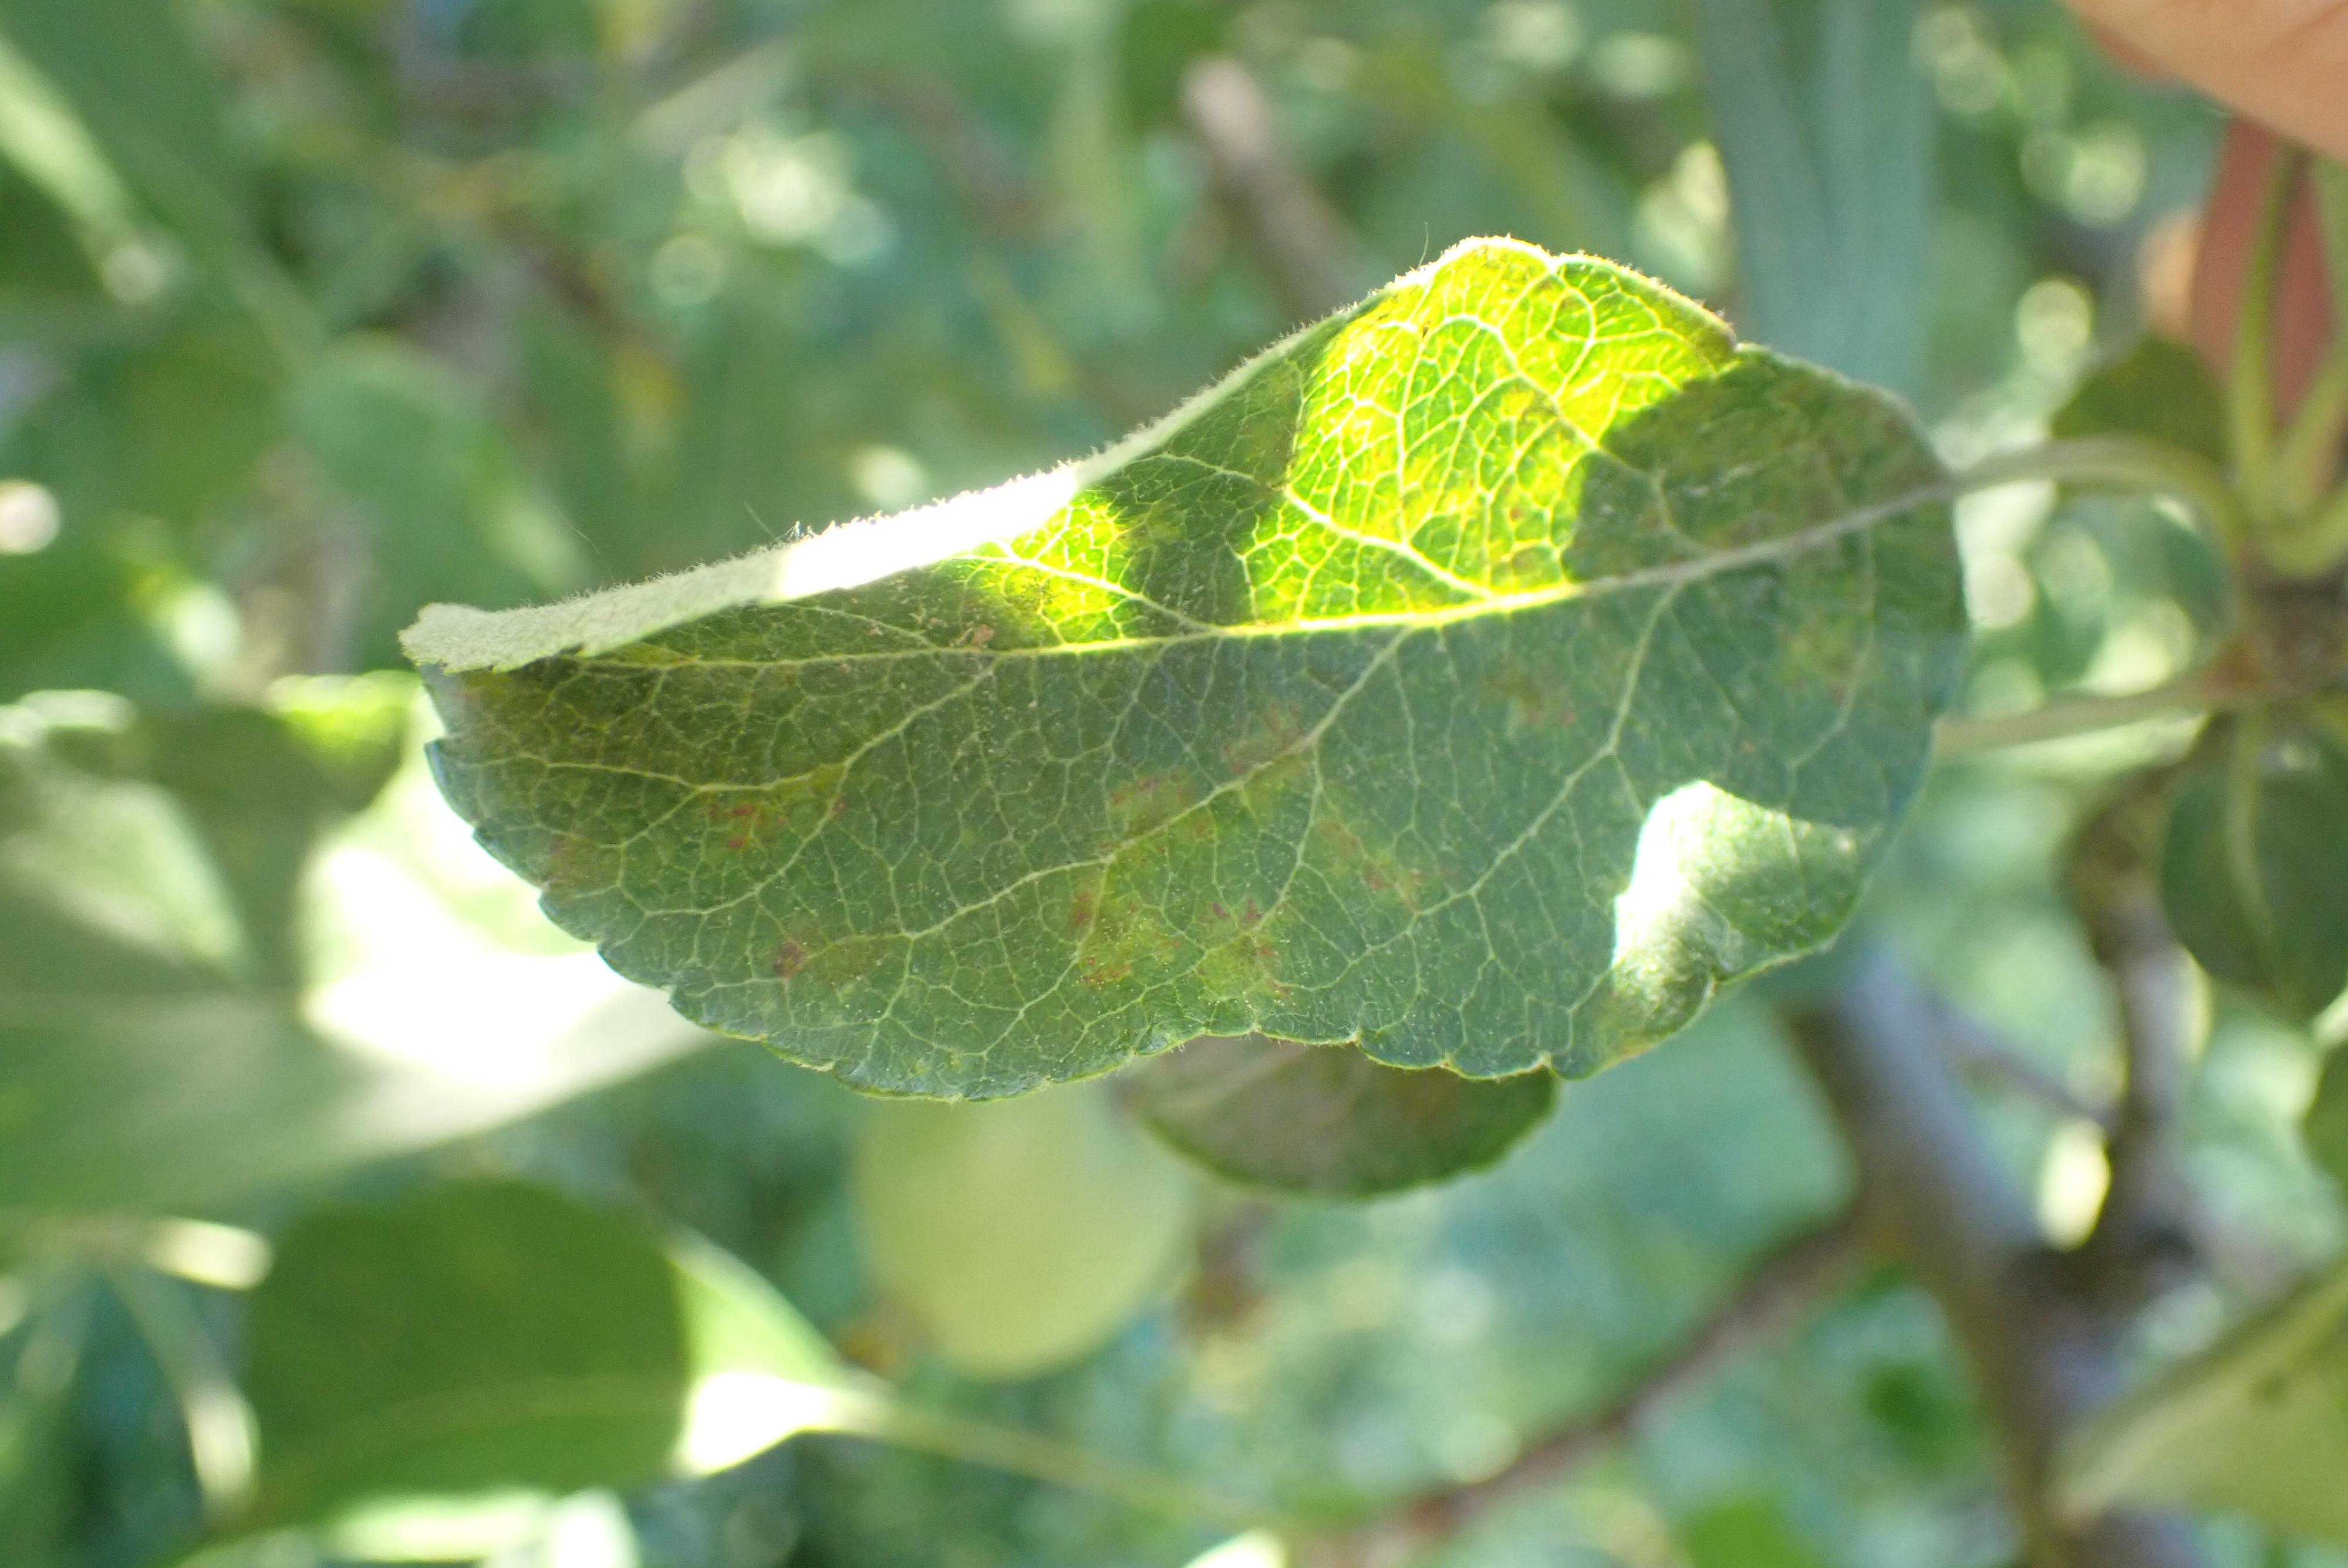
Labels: scab